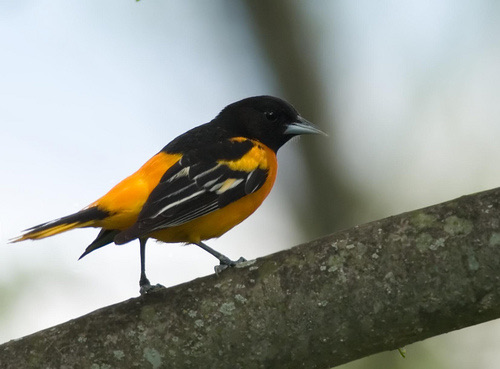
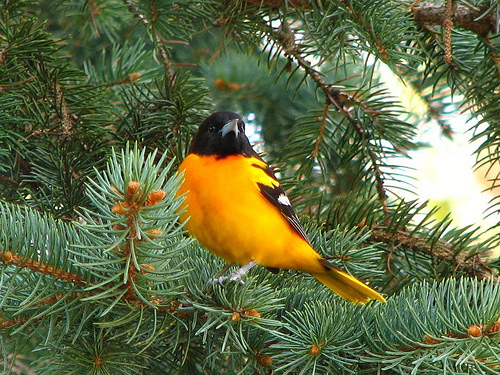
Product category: misc
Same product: yes